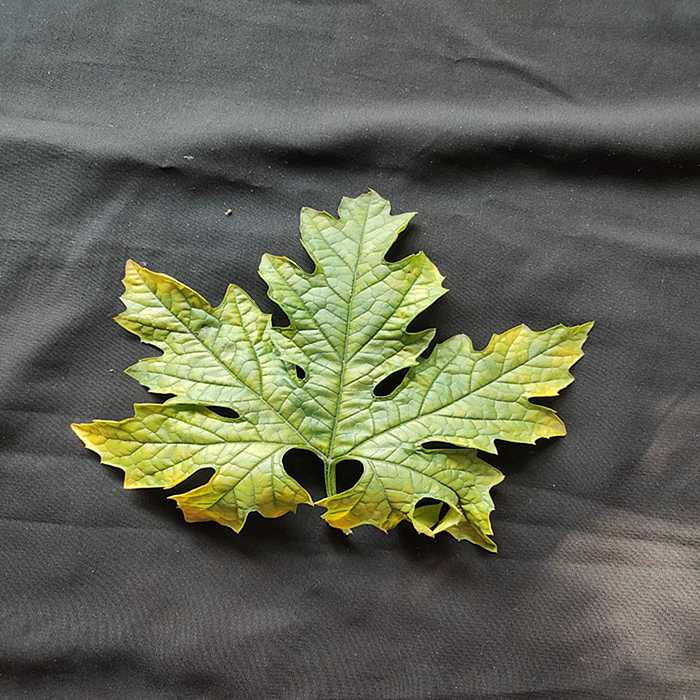
Plant: Bitter Gourd
Label: Mosaic virus